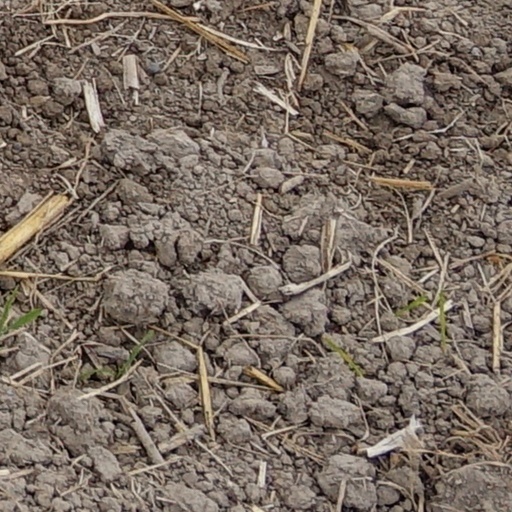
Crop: wheat